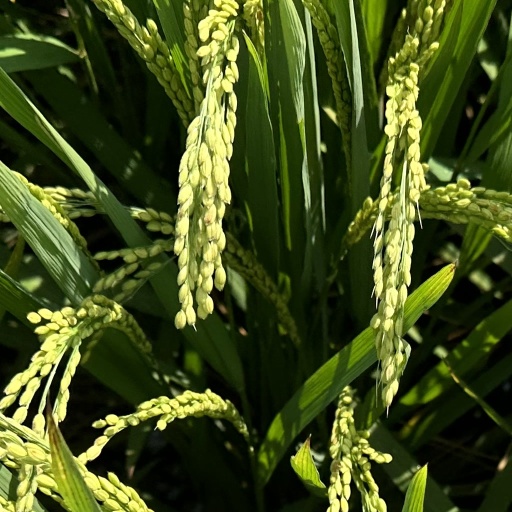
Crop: rice